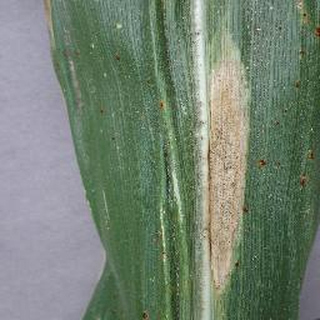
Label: corn_northern_leaf_blight